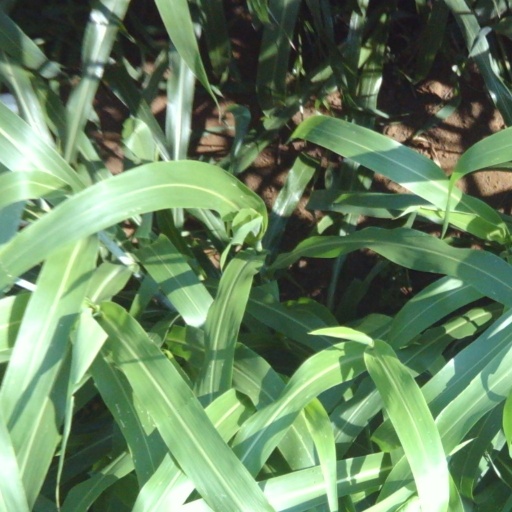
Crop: sorghum